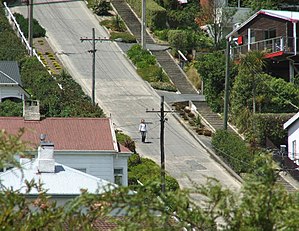
Baldwin Street
Baldwin Street er ifølge Guinness Rekordbog verdens stejleste gade, med en hældning på 19 grader hvilket svarer til 35%. Til sammenligning hælder Danmarks stejleste vej, Christian Winthersvej i Vejle, med 25,5 %.Gaden ligger i byen Dunedin i Otago regionen på Sydøen i New Zealand. Hvert år i februar bliver der under Dunedin Festival afholdt et væddeløb – The Gut Buster, hvor vinderen løber op og ned igen på omkring 2 minutter. Den totale længde på Baldwin Street er 359 meter, men stigningen foregår kun på de sidste ca. 50 meter. Fra bunden til det højeste punkt er forskellen 69,2 meter.